Heartless (Kanye West song)

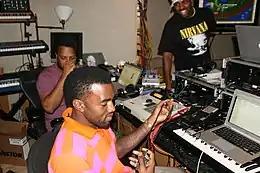
West and No I.D. (pictured center and left, respectively) working on the song in Glenwood Studios, Burbank, California.

After Kanye's mother Donda West died, his mentor No I.D. was contacted by American rapper Malik Yusef, who asked him to spend time with the artist. No I.D. initially rejected the decision due to their differing personalities, though later began communicating with Kanye West more after persuasion from Malik Yusef. West and No I.D. then travelled to Hawaii to work with rapper Jay-Z on his eleventh studio album "The Blueprint 3" (2009), before West decided on transferring to recording for "808s & Heartbreak" in the state once "Heartless" had been made. The recording took place at Avex Recording Studio in Honolulu, Hawaii, and at Glenwood Studios in Burbank, California. The song was produced by West, with co-production from No I.D. The two of them co-wrote it with Malik Yusef and fellow rapper Kid Cudi, the latter of which was revealed to have penned the chorus in his documentary film "A Man Named Scott" (2021). In a November 2014 interview for the Juan Epstein show, No I.D. recalled that the song was intended for "The Blueprint 3" until West stopped during its recording and said, "No." Replying to him, No I.D. asked, "No what?"; West insisted: "No way! This is my record!" No I.D. begged him to complete the song for the album, to which West expressed assurance about it being for "808s & Heartbreak" instead.